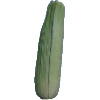
Label: Corn Husk 1